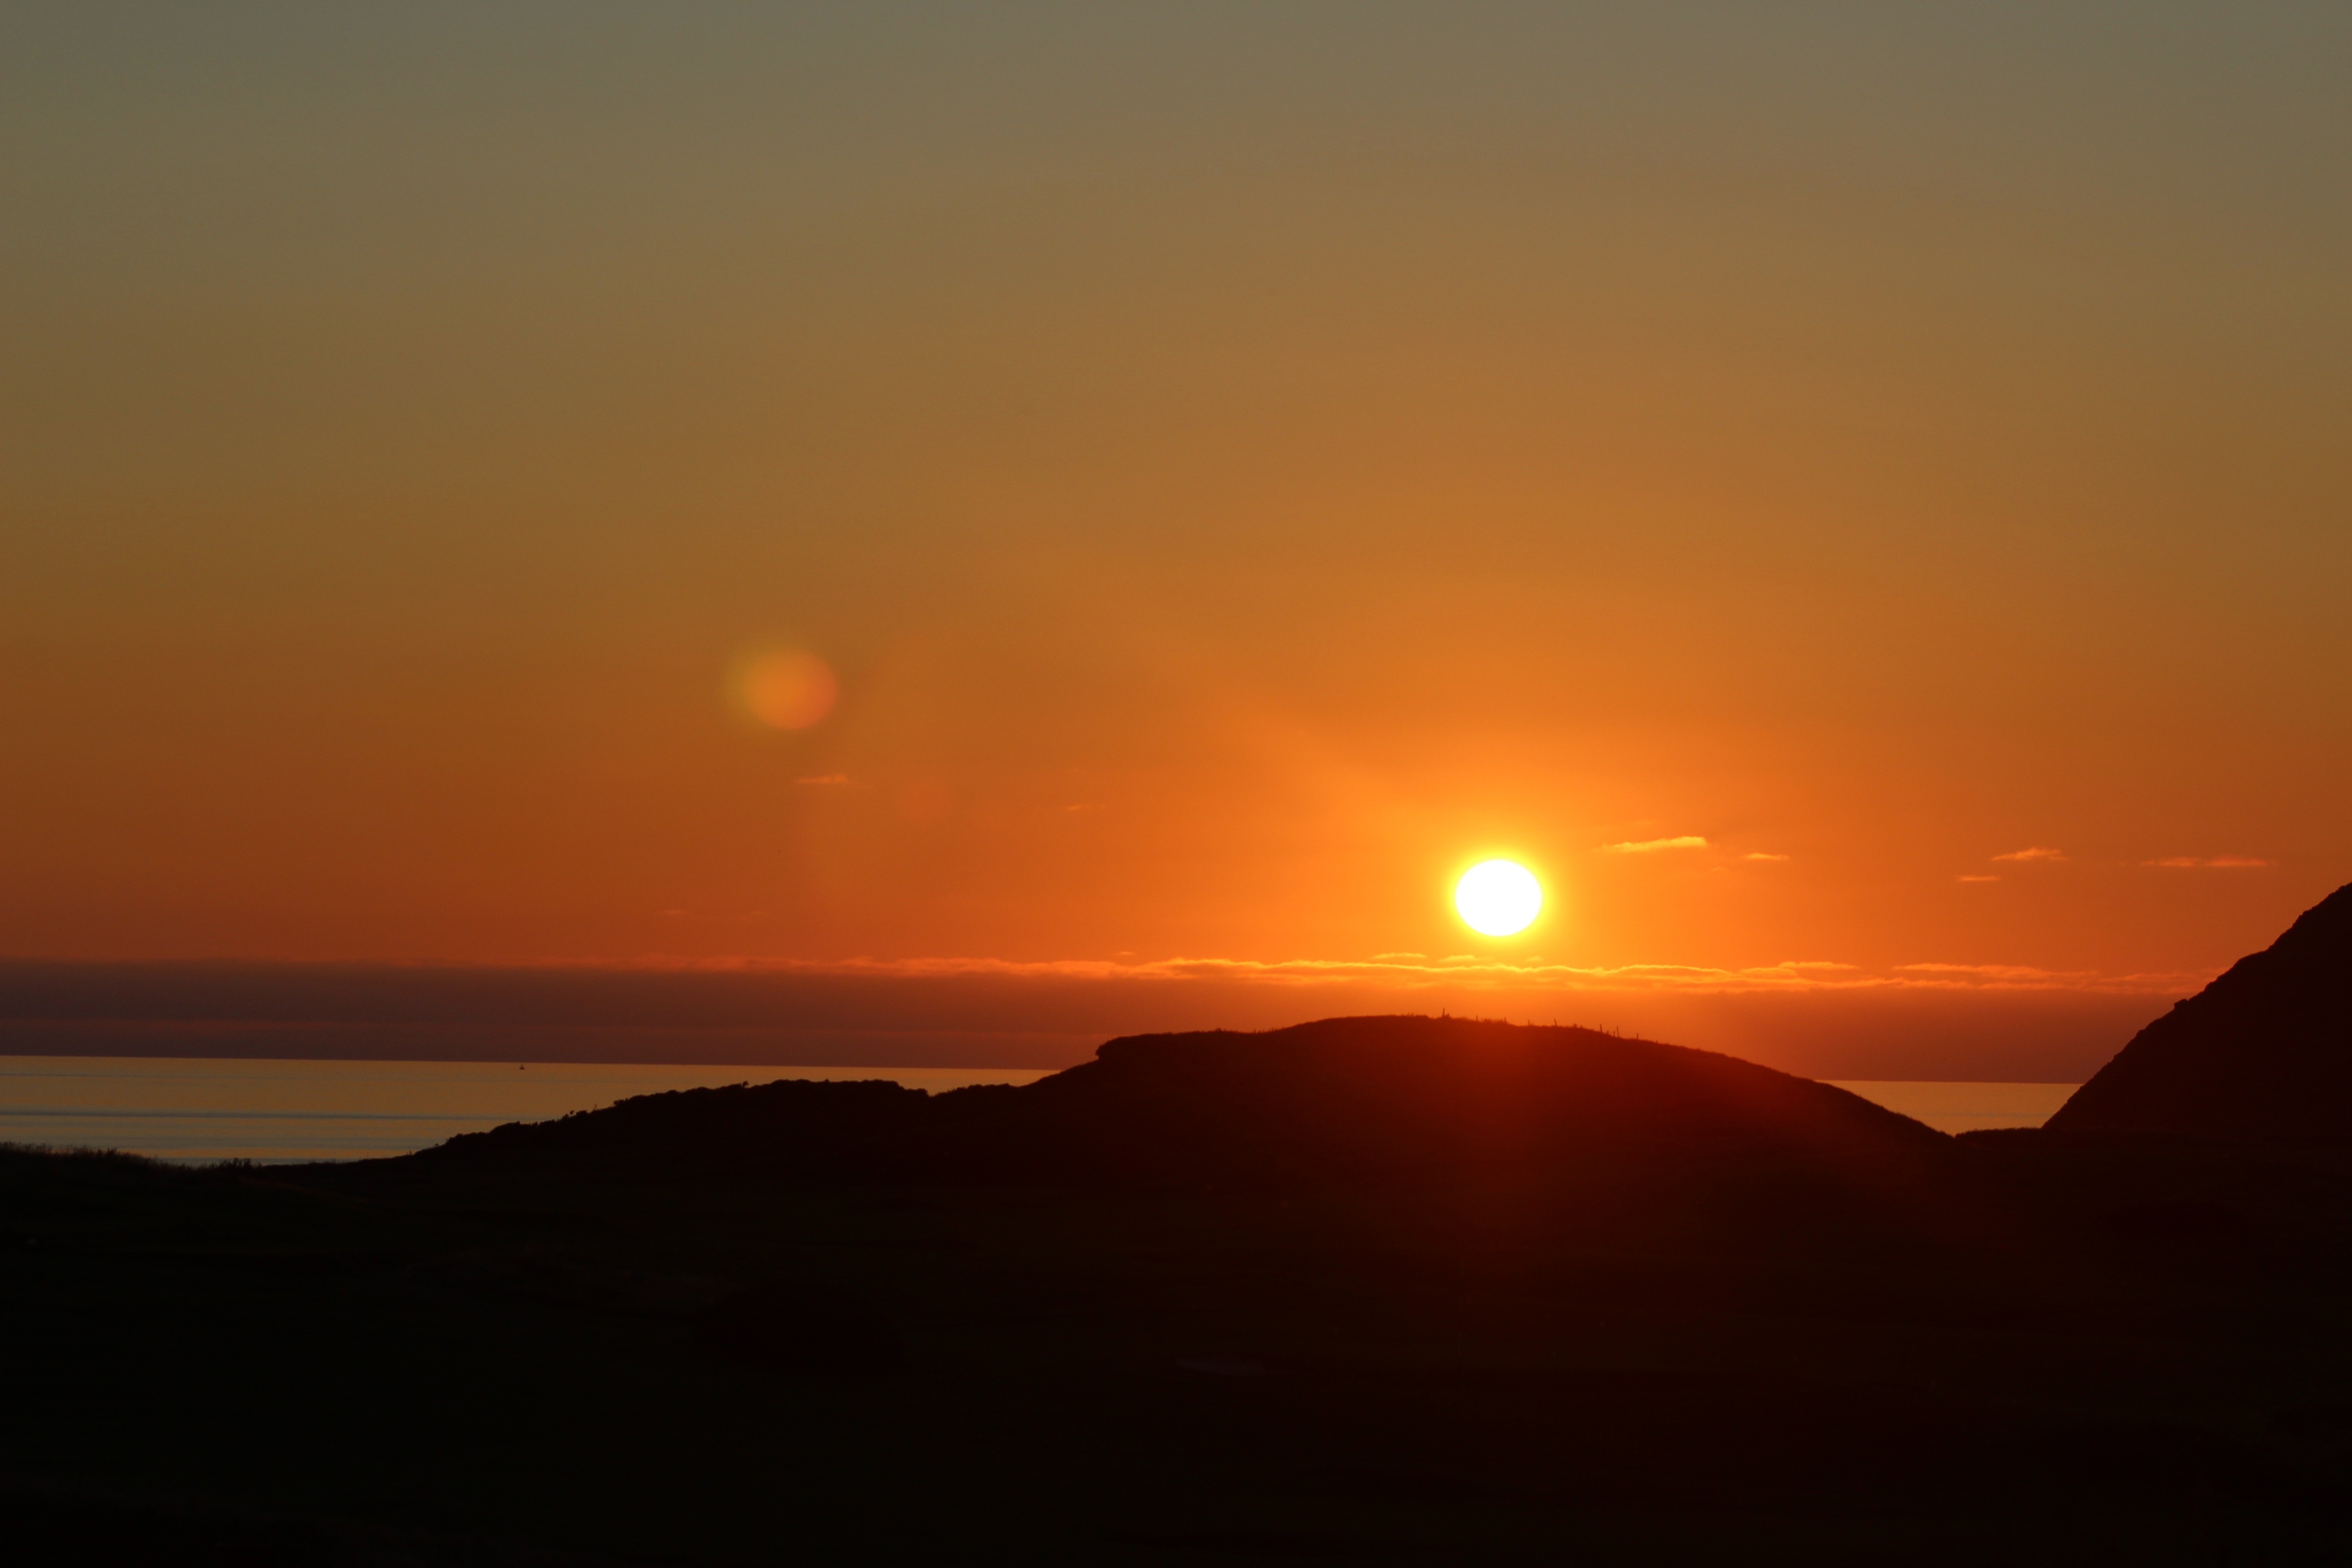
sea, coast, ocean, horizon, sun, sunrise, sunset, sunlight, morning, view, dawn, coastal, coastline, seaside, dusk, evening, scenery, cumbria, afterglow, setting sun, atmospheric phenomenon, red sky at morning, st bees